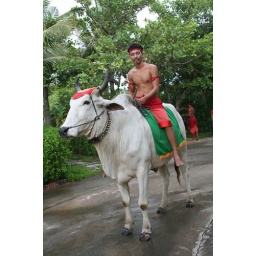
the beast pissed all over the floor during the play, it was hilarious.